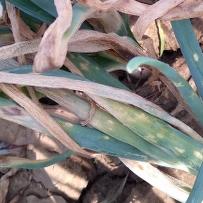
Crop: Onion
Condition: alternaria-d